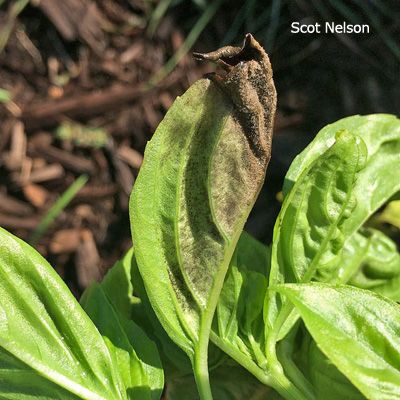
Plant: Basil
Disease: basil downy mildew